Russell the Sheep

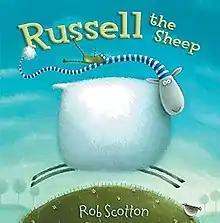
Front cover

Russell the Sheep is a 2005 children’s picture book by Rob Scotton, also the creator of "Splat the Cat". The book tells the story of an insomniac sheep.